M113 armored personnel carrier

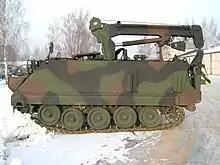
Lithuanian Army M113 fitter and repair vehicle

Original version, powered by Chrysler 75M V8 gasoline engine.